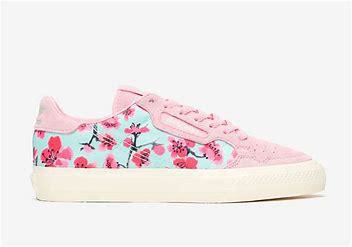
Brand: Adidas
Model: Continental Vulc